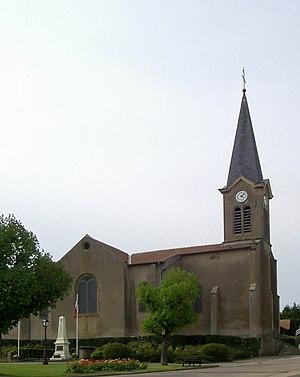
L'église Saint-Germain à Vigny
Vigny [viɲi] est une commune française située dans le département de la Moselle, en région Grand Est.